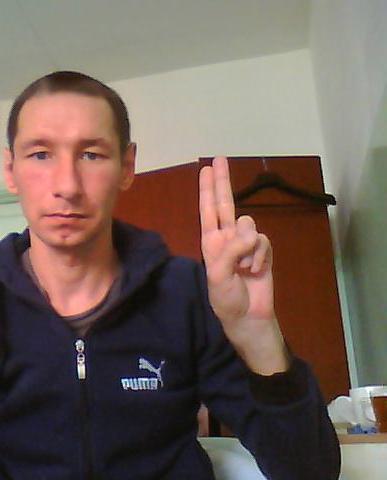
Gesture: two_up